Anne, Queen of Great Britain

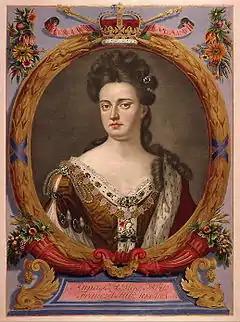
Tinted engraving of Anne from an atlas commissioned by Augustus the Strong, 1707

In its turn, the English Parliament responded with the Alien Act 1705, which threatened to impose economic sanctions and declare Scottish subjects aliens in England, unless Scotland either repealed the Act of Security or moved to unite with England. The Estates chose the latter option; the English Parliament agreed to repeal the Alien Act, and new commissioners were appointed by Queen Anne in early 1706 to negotiate the terms of a union. The articles of union approved by the commissioners were presented to Anne on 23 July 1706 and ratified by the Scottish and English Parliaments on 16 January and 6 March 1707, respectively. Under the Acts of Union, England and Scotland were united into a single kingdom called Great Britain, with one parliament, on 1 May 1707. A consistent and ardent supporter of union despite opposition on both sides of the border, Anne attended a thanksgiving service in St Paul's Cathedral. The Scot Sir John Clerk, 1st Baronet, who also attended, wrote, "nobody on this occasion appeared more sincerely devout and thankful than the Queen herself".